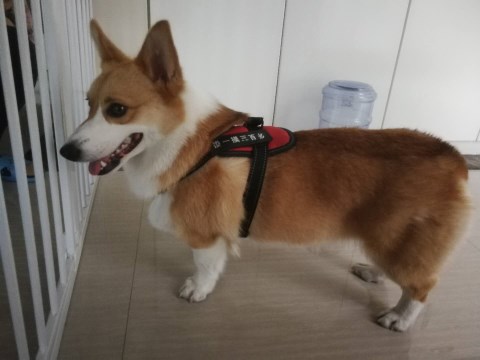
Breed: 2909-n000116-Cardigan